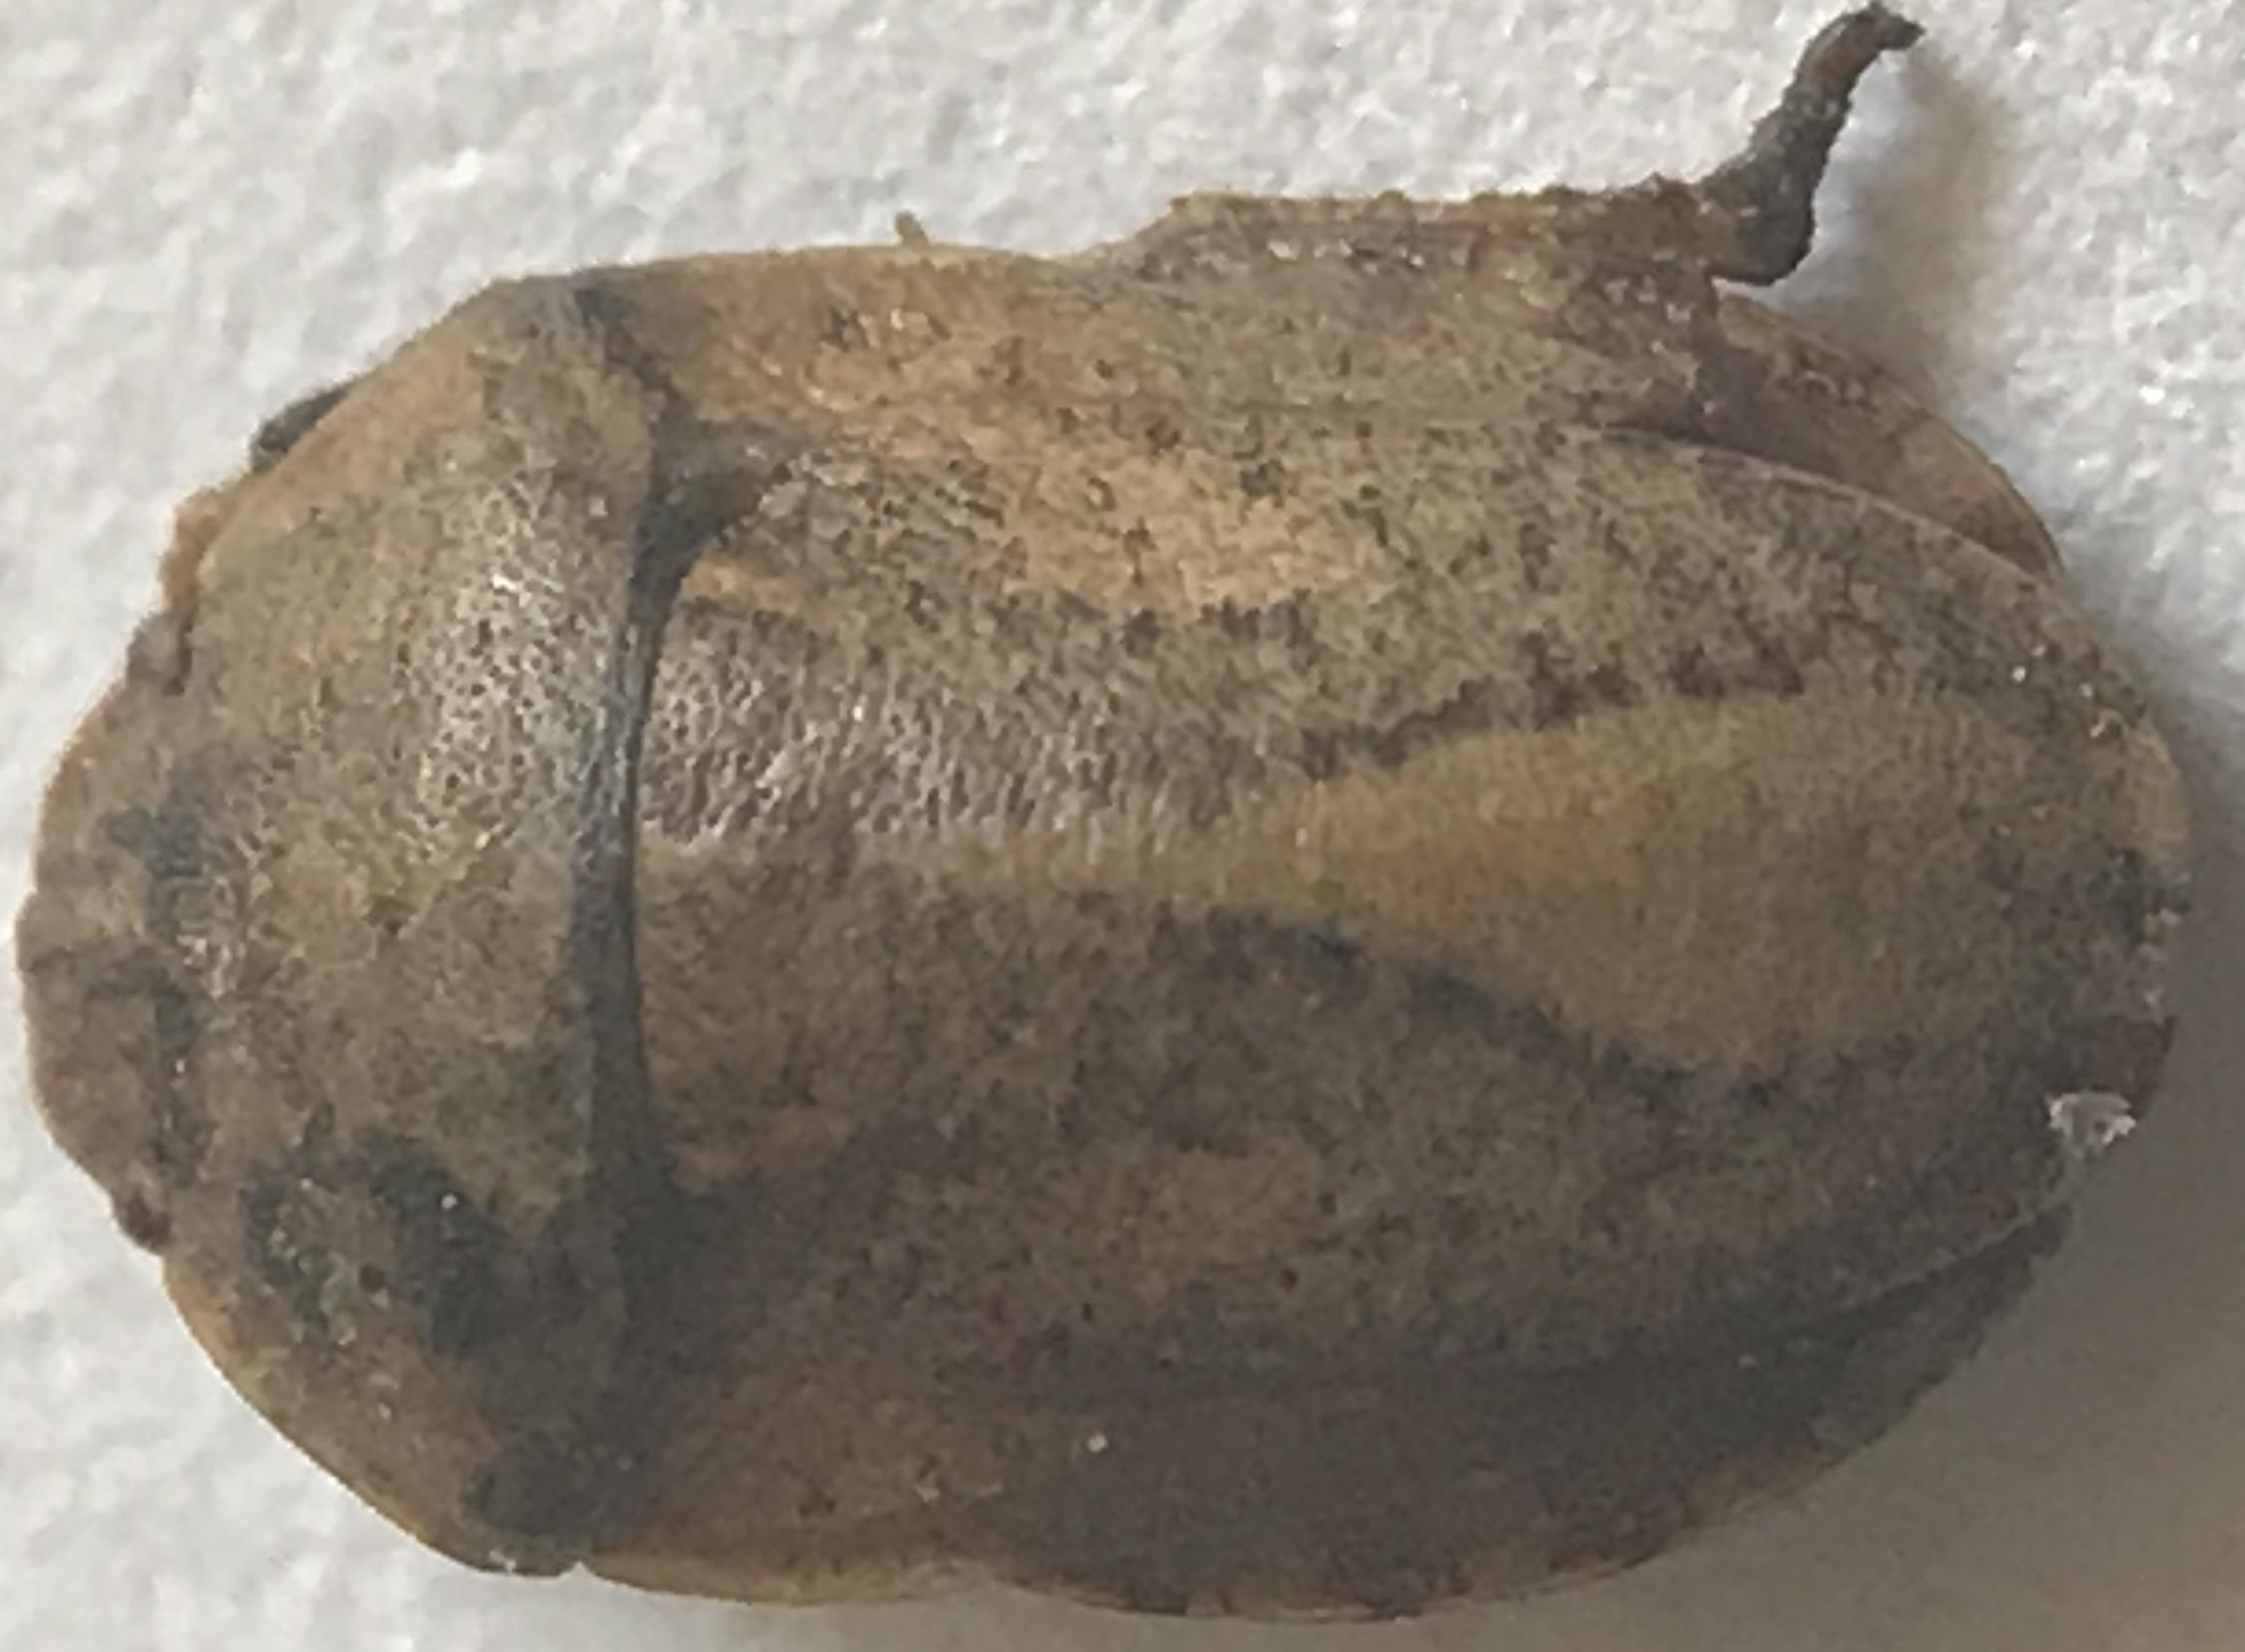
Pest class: non_pest_herbivores